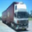
Label: truck